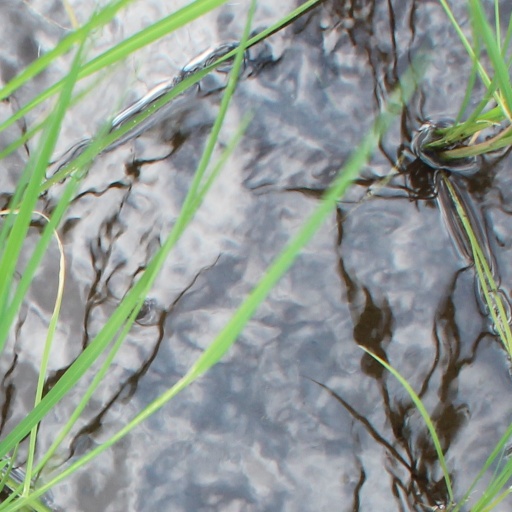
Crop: rice